Orleans Collection

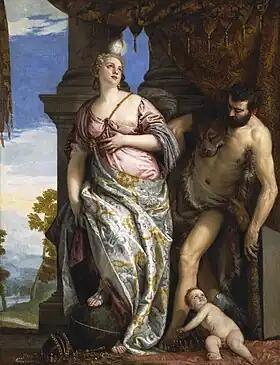
"Allegory of Wisdom and Strength" (c. 1580) by Veronese, originally painted for Rudolph II, Holy Roman Emperor, now in the Frick Collection, New York.

The Orleans Collection was a very important collection of over 500 paintings formed by Philippe II, Duke of Orléans, mostly acquired between about 1700 and his death in 1723. Apart from the great royal-become-national collections of Europe it is arguably the greatest private collection of Western art, especially Italian, ever assembled, and probably the most famous, helped by the fact that most of the collection has been accessible to the public since it was formed, whether in Paris, or subsequently in London, Edinburgh and elsewhere.